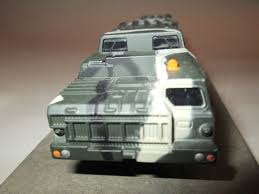
Label: BM-30